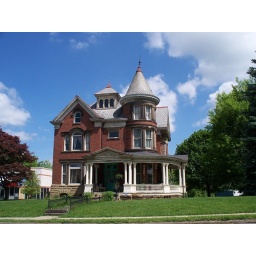
Old house with tower in Mansfield, Ohio.